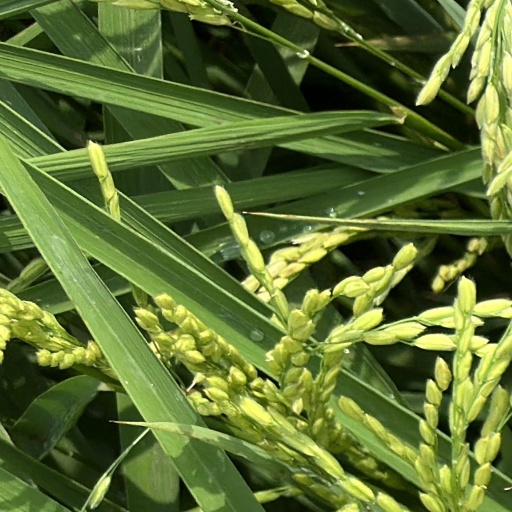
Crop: rice